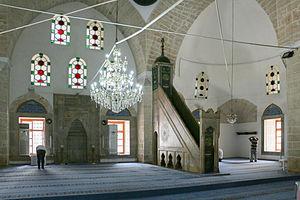
Intérieur de la mosquée Tekeli Mehmet Pacha, Antalya, Turquie
Le minbar est une sorte d'escabeau servant de chaire d'où le khatib fait son sermon lors de la prière du vendredi dans une mosquée. Il est un élément important de la salle de prières avec le mihrab.